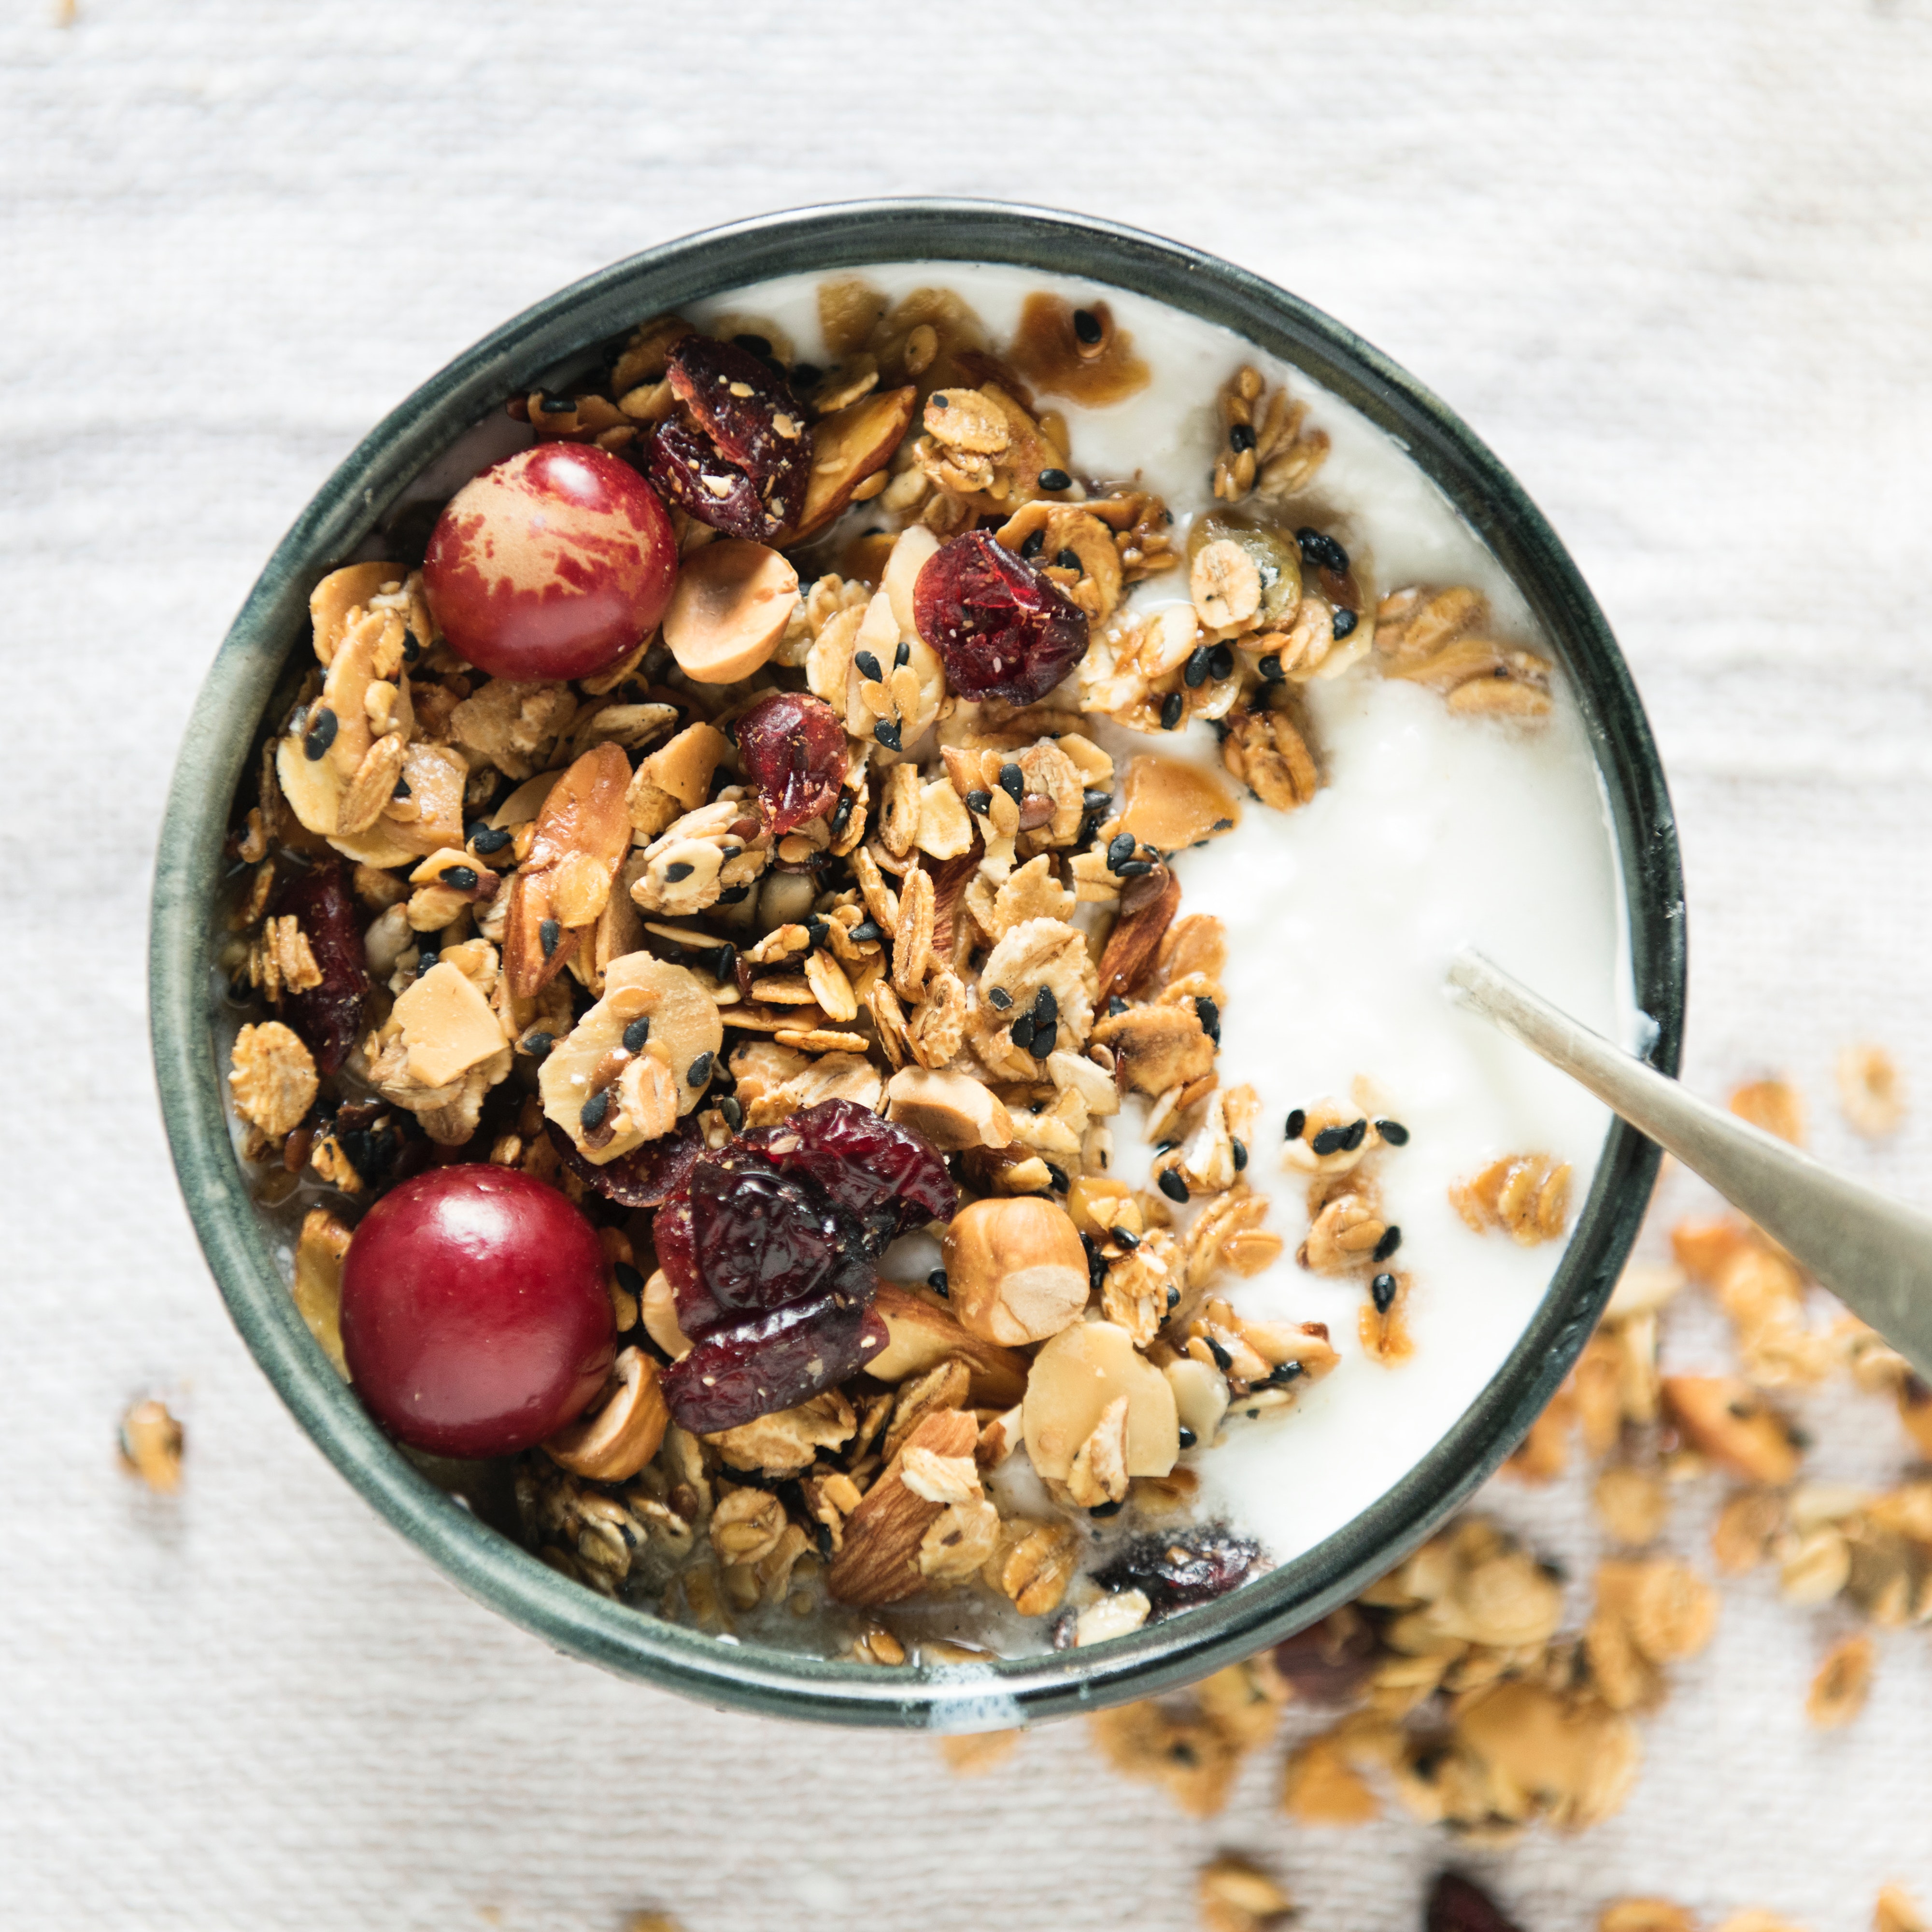
food, cuisine, breakfast cereal, meal, dish, breakfast, granola, snack, ingredient, vegetarian food, superfood, muesli, oat, trail mix, produce, cereal, Rolled oats, oatmeal, Steel cut oats, recipe, brazilian food, porridge, dessert